Vesitükimaa

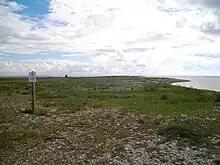
View from the northern tip of Vesitükimaa

Vesitükimaa (alternately: Vesitükk and Vesitüki. ) is a small, uninhabited Estonian islet located in Saaremaa Parish, at the tip of Sõrve Peninsula of Saaremaa island. It is a site of European Community importance for the Boreal Biogeographical Region, its coordinates are and its territory is 12,6 km.